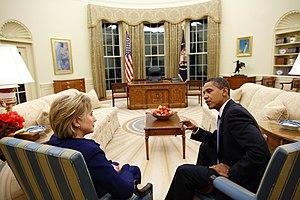
Le Bureau ovale est le bureau officiel qu'occupe le président des États-Unis dans l'aile Ouest de la Maison-Blanche. Il tire son nom de sa forme elliptique.